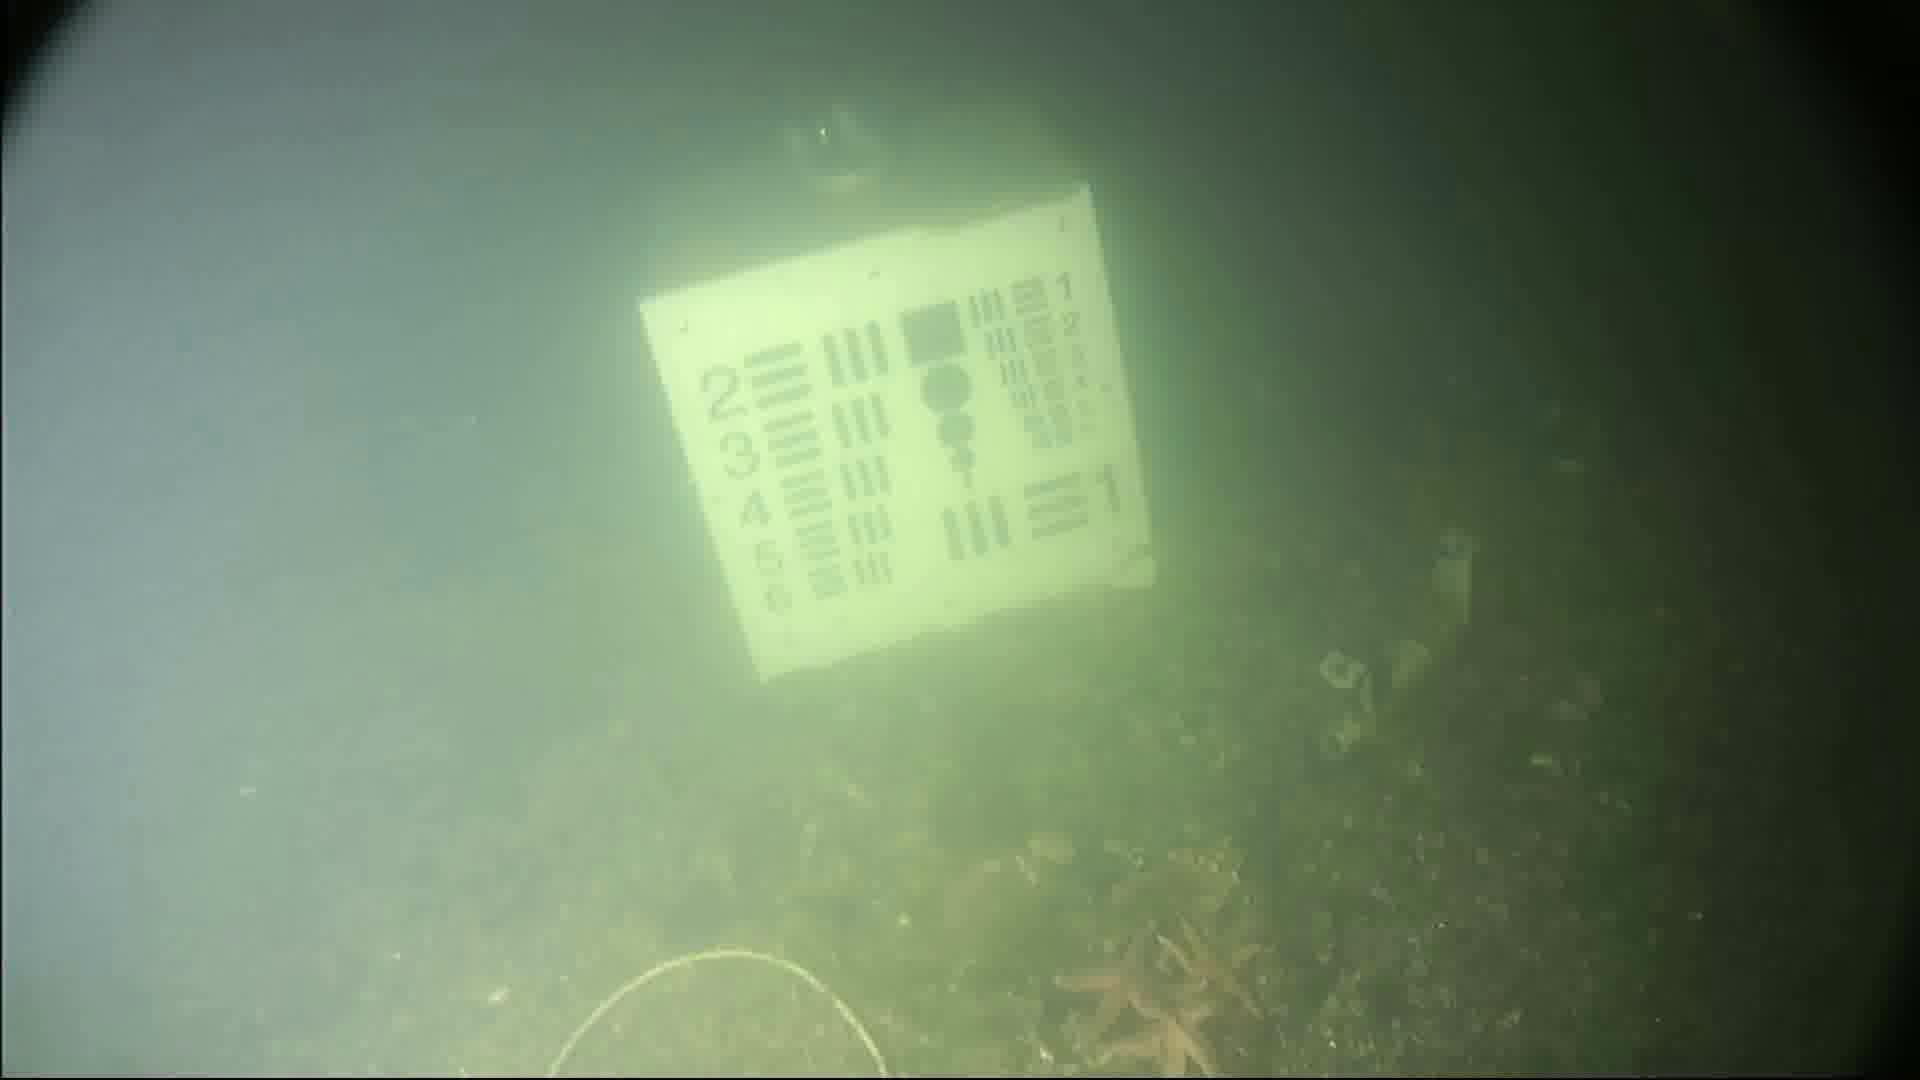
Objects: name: starfish
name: crab